Okimono

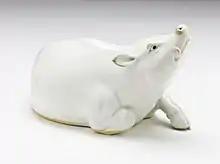
of a reclining boar, Hirado Mikawachi porcelain with clear glaze, Edo period, 19th century

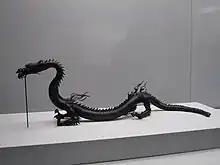
figure of a dragon made of iron, by Myochin Muneaki in 1713

The Japanese word compounds and .. The "Oxford English Dictionary" defines the loanword as "A standing ornament or figure, esp. one put in a guest room of a house", and records the first usage in 1886 by William Anderson.